Andalusia

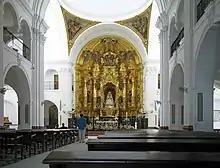
Interior of the Hermitage of El Rocío, with the altar of the Virgin of El Rocío

The Iberian reliefs of Osuna, Lady of Baza, and , the Phoenician sarcophagi of Cádiz, and the Roman sculptures of the Baetic cities such as Italica give evidence of traditions of sculpture in Andalusia dating back to antiquity. There are few significant surviving sculptures from the time of al-Andalus; two notable exceptions are the lions of the Alhambra and of the Maristán of Granada (the Nasrid hospital in the Albaicín).